Pierre Ngendandumwe

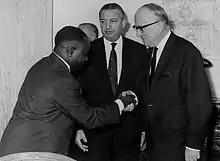
Ngendandumwe meeting with European Commission members, July 1963

Muhirwa's government, facing increasing opposition in the Assembly and from the crown, resigned in early June 1963. The Mwami asked Ngendandumwe to form a new government on 11 June. He became Prime Minister of Burundi on 18 June 1963, the first Hutu to hold the office. Of the 12 ministers in his new government, Ngendandumwe was the only parliamentarian; the other members were largely apolitical technocrats. Upon swearing in he announced a programme for "bread and peace", including an initiative to preserve coffee trees and an appeal to all citizens to provide two days of free labor to the country to bolster the state treasury. From this point onward the Mwami exerted considerable control over Burundian politics and made the cabinet responsible to him instead of Parliament. On 29 July he traveled to Brussels and signed several technical assistance and financial agreements with the Belgian government, including a loan of 65 million Belgian francs for economic development, subsidies for Burundian students at Belgian universities, and grantees of co-operation between Belgian and Burundian civil servants.